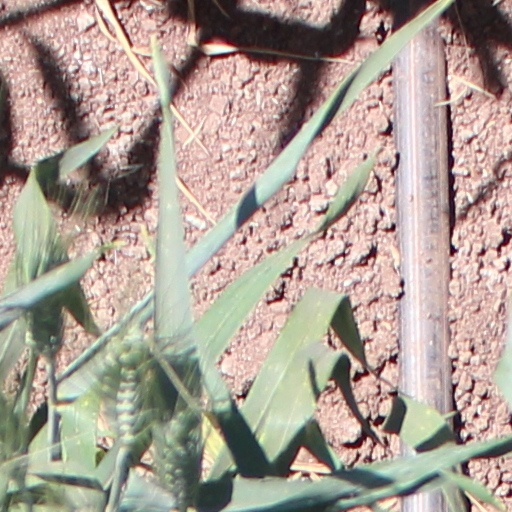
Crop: wheat